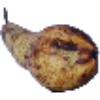
Label: pear_abate